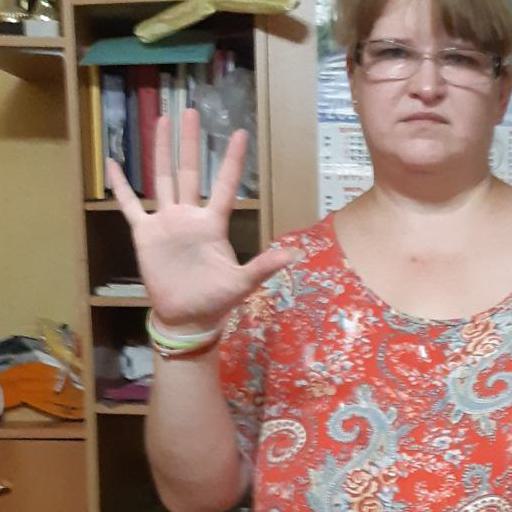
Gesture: palm